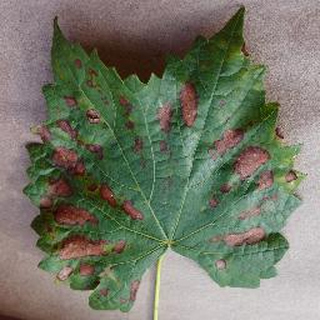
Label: grape_esca_black_measles